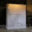
Label: wardrobe